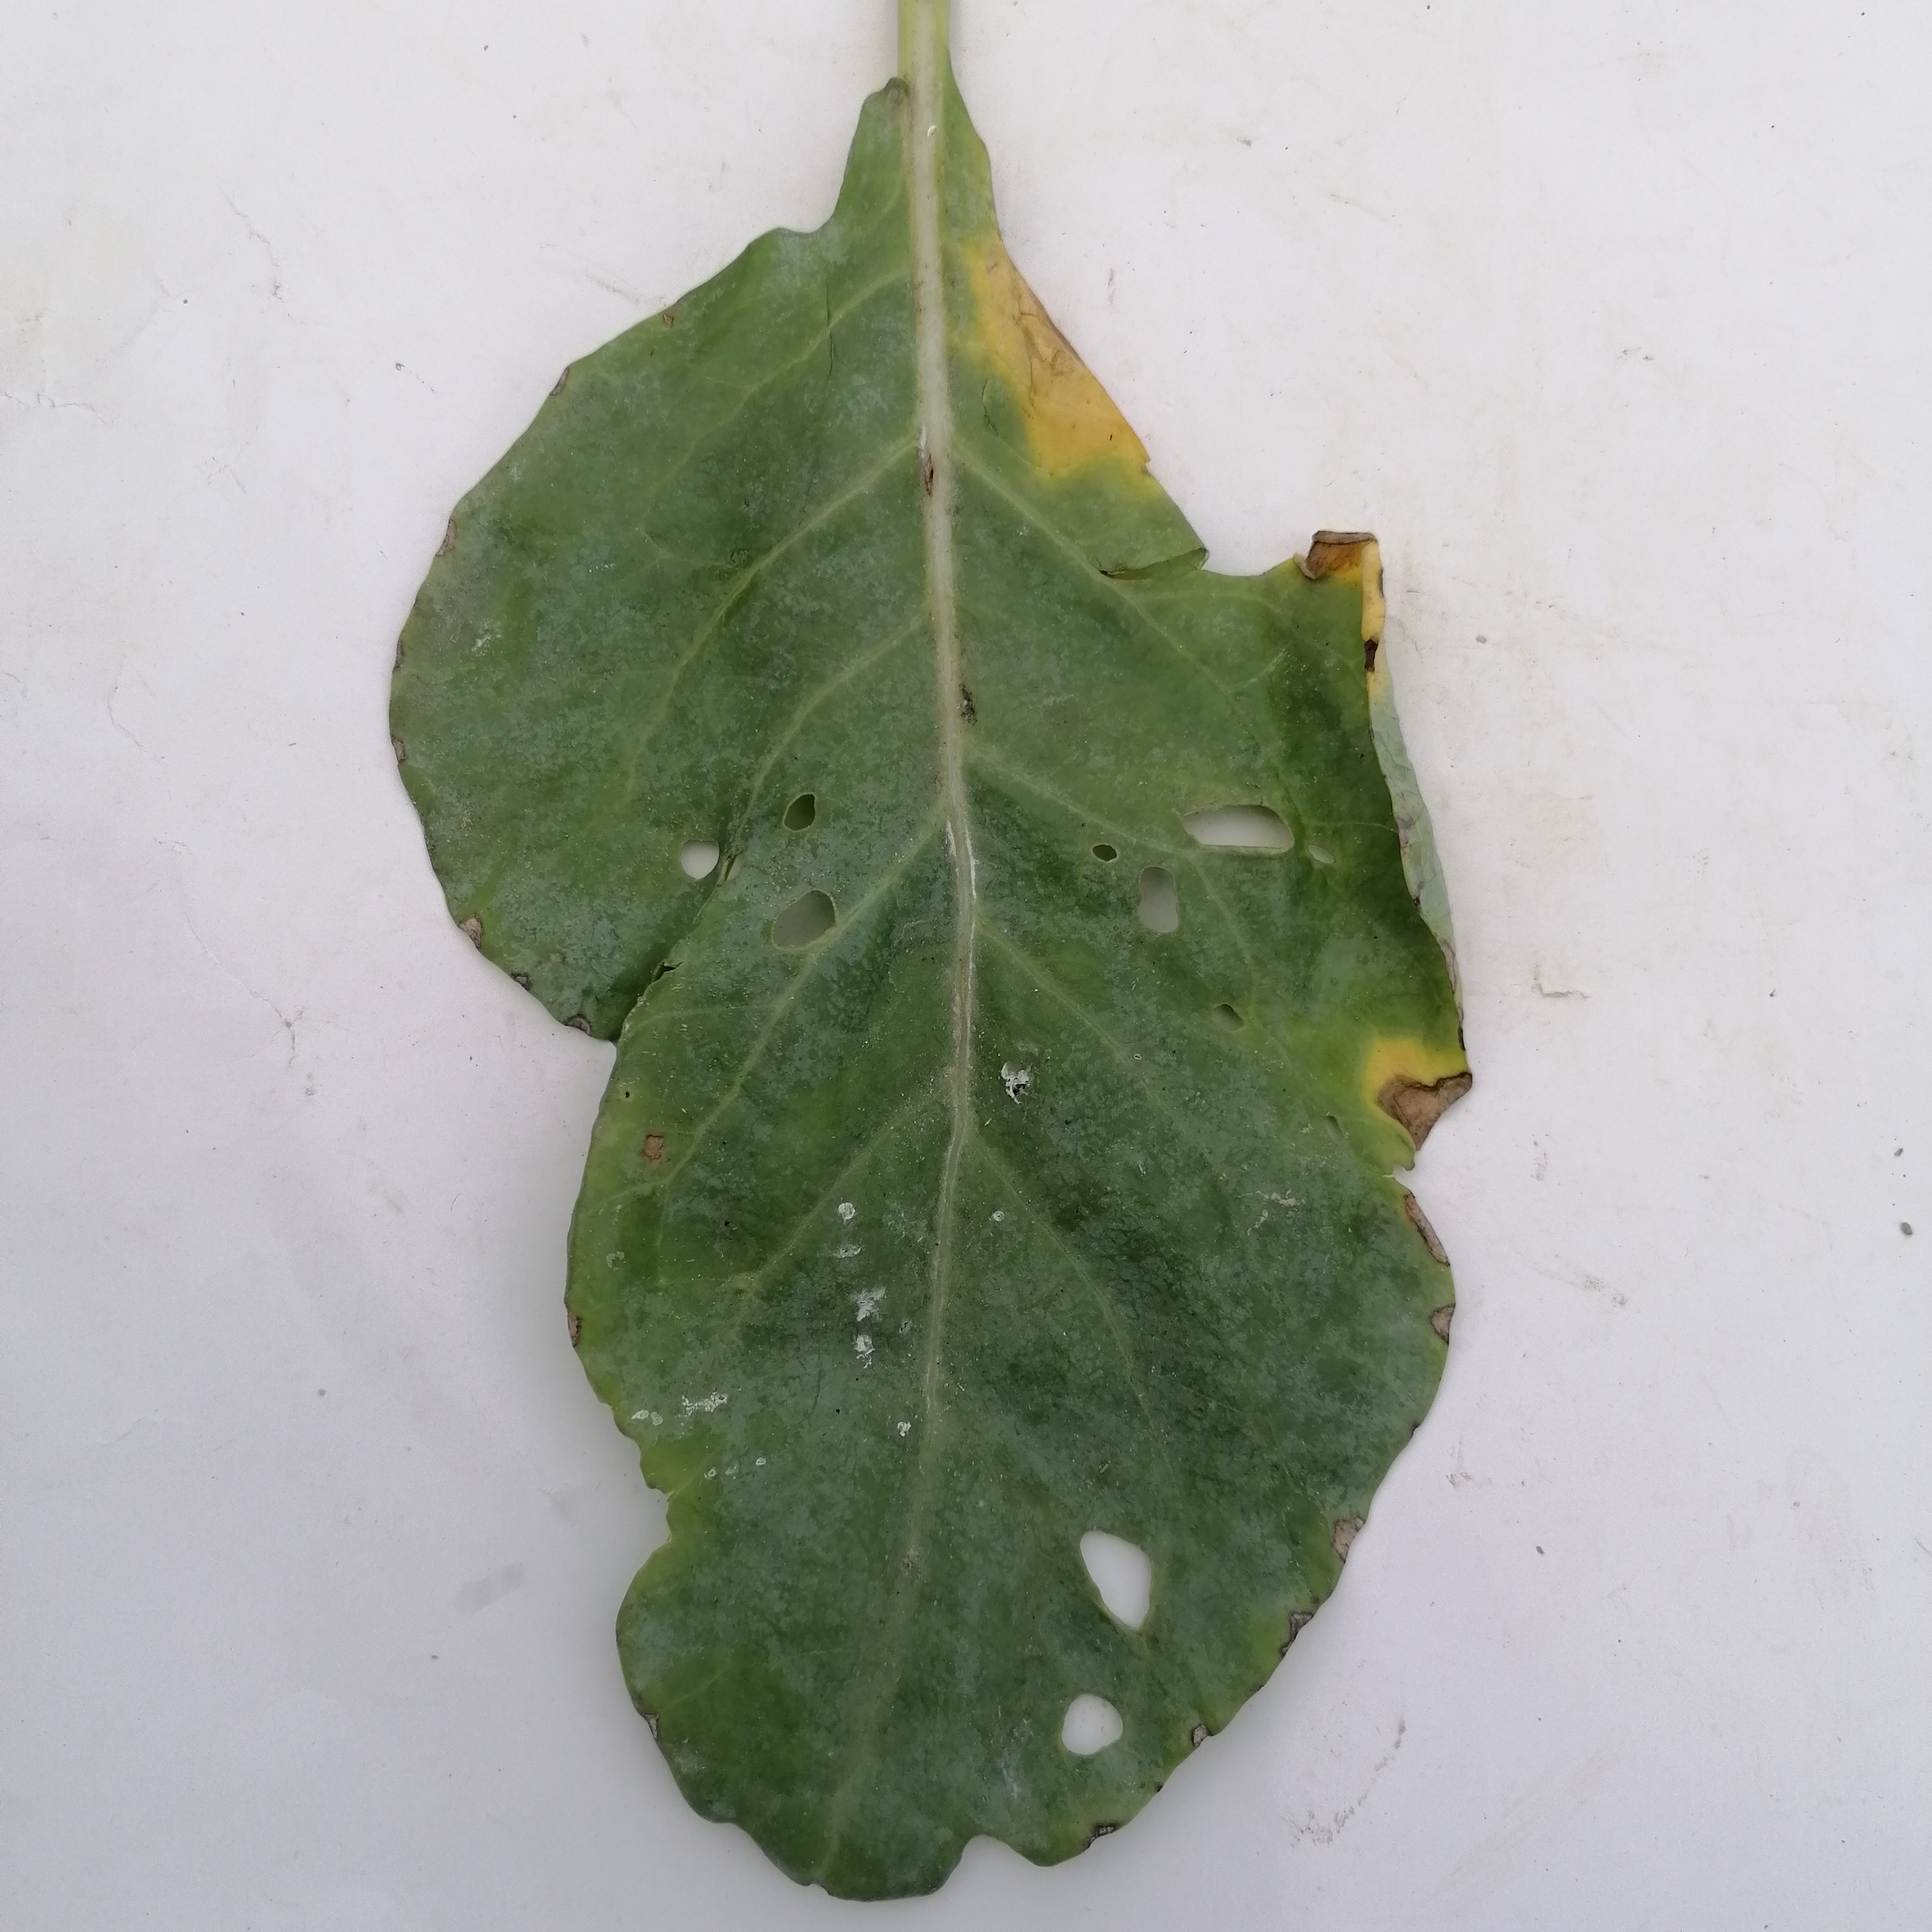
Label: Insect Hole